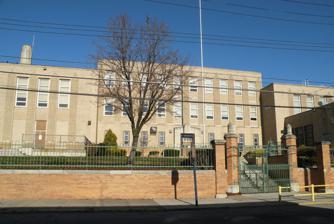
Building: Lincoln Elementary School (Pittsburgh, Pennsylvania)
Country: United States of America
Year built: 1931
United States historic place Lincoln Elementary School U.S. National Register of Historic Places City of Pittsburgh Historic Structure Pittsburgh Landmark – PHLF Show map of Pittsburgh Show map of Pennsylvania Show map of the United States Location Lincoln and Frankstown Aves., Pittsburgh, Pennsylvania Coordinates 40°27′36″N 79°54′43″W / 40.46000°N 79.91194°W / 40.46000; -79.91194 Area 1 acre (0.40 ha) Built 1931 Architect Pringle, Thomas; Robling, Oliver J. Architectural style Art Deco MPS Pittsburgh Public Schools TR NRHP reference No. 86002685 Significant dates Added to NRHP September 30, 1986 Designated CPHS November 30, 1999 Designated PHLF 2001 The Lincoln Elementary School (also known as Pittsburgh Lincoln K-8) is located in the Larimer neighborhood of Pittsburgh , Pennsylvania . History and architectural features Built in 1931, this historic structure was listed on the National Register of Historic Places in 1986. A state historical marker placed near the front of the building on Frankstown Avenue presents this information: Mary Lou Williams (1910–1981) – Famed jazz composer and pianist. A child prodigy, she grew up in this city; went to Lincoln School here, 1919–23. Played for Andy Kirk in 1930s; then arranged music for Duke Ellington and others. Major works include "Zodiac Suite" and "Mary Lou's Mass." References